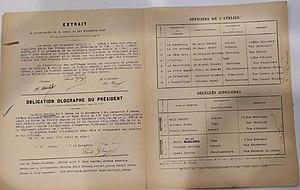
Collège des officiers loge Syrie de Damas 1927 verso
Said Al-Ghazzi né le 11 juin 1893 à Damas et mort dans la même ville le 18 septembre 1967 est un avocat et homme politique, deux fois premier ministre et ministre des affaires étrangères de Syrie. Il fait partie des élites ottomanes.